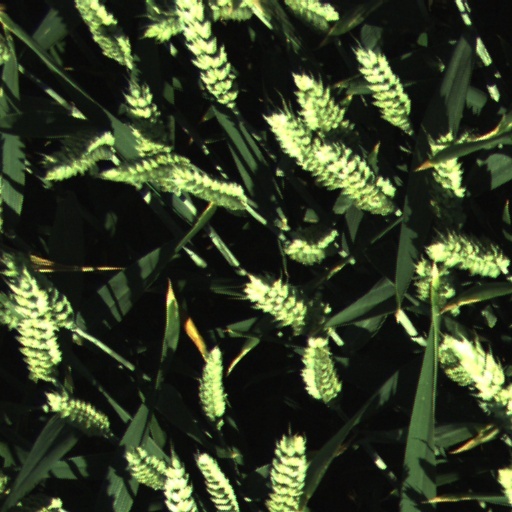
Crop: wheat